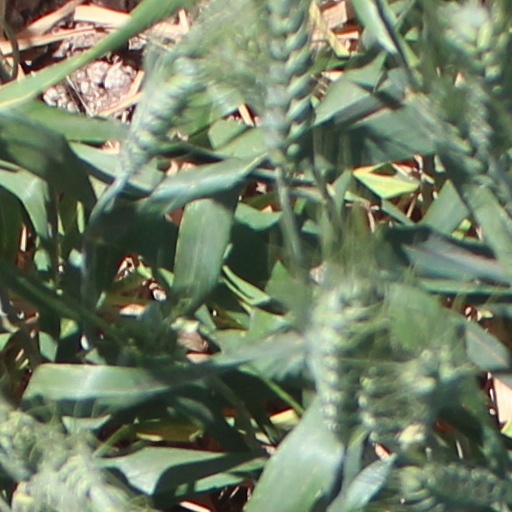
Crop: wheat